Florida Agricultural Museum

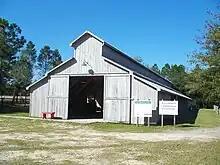
Florida Agricultural Museum Caldwell Dairy Barn built by J.U. Lee

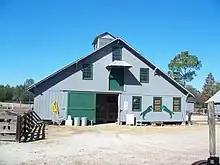
Florida Agricultural Museum building relocated from the Strawn Historic Agricultural District

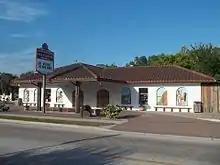
Old Florida Museum

The Florida Agricultural Museum is located in Palm Coast in Flagler County, Florida, United States. The museum includes a restored 1890s pioneer homestead, an early 20th century dry goods store, five restored buildings from a 1930s Great Depression-era citrus operation and a 5,000-square-foot (460 m2) dairy barn. The museum also offers opportunity for horseback trail rides. The Florida Agricultural Museum is located at 7900 Old Kings Road.